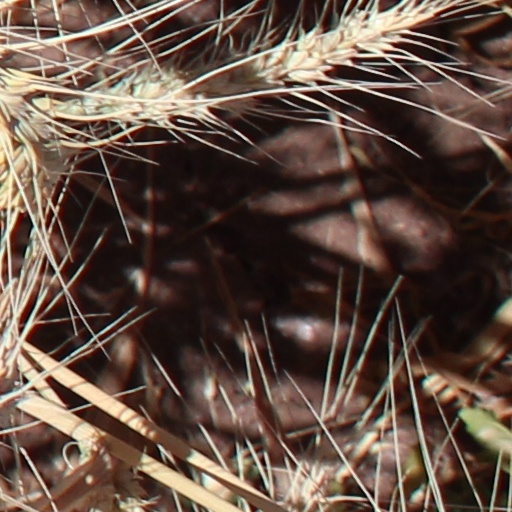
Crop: wheat